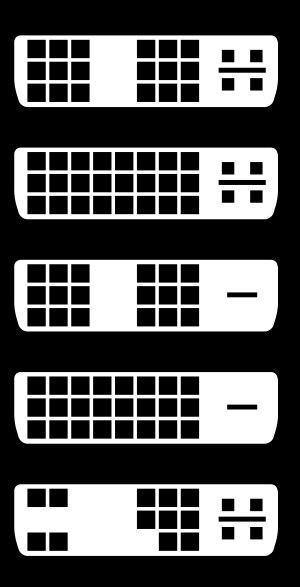
Digital visual interface, aussi appelée digital video interface lors de sa conception par le Digital Display Working Group, est un type de connexion vidéo numérique qui sert à relier une carte graphique à un dispositif d'affichage tel qu'un écran d'ordinateur. Par rapport au connecteur VGA, elle n’est avantageuse que pour les écrans dont les pixels sont physiquement séparés, ce qui est le cas des écrans LCD, plasma et OLED, mais pas des écrans à tube cathodique.